Santa-Maria-Figaniella

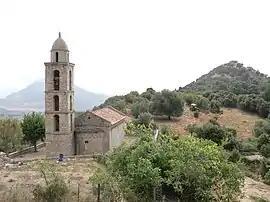
The church of Santa-Maria-Figaniella

Santa-Maria-Figaniella is a commune in the Corse-du-Sud department of France on the island of Corsica.